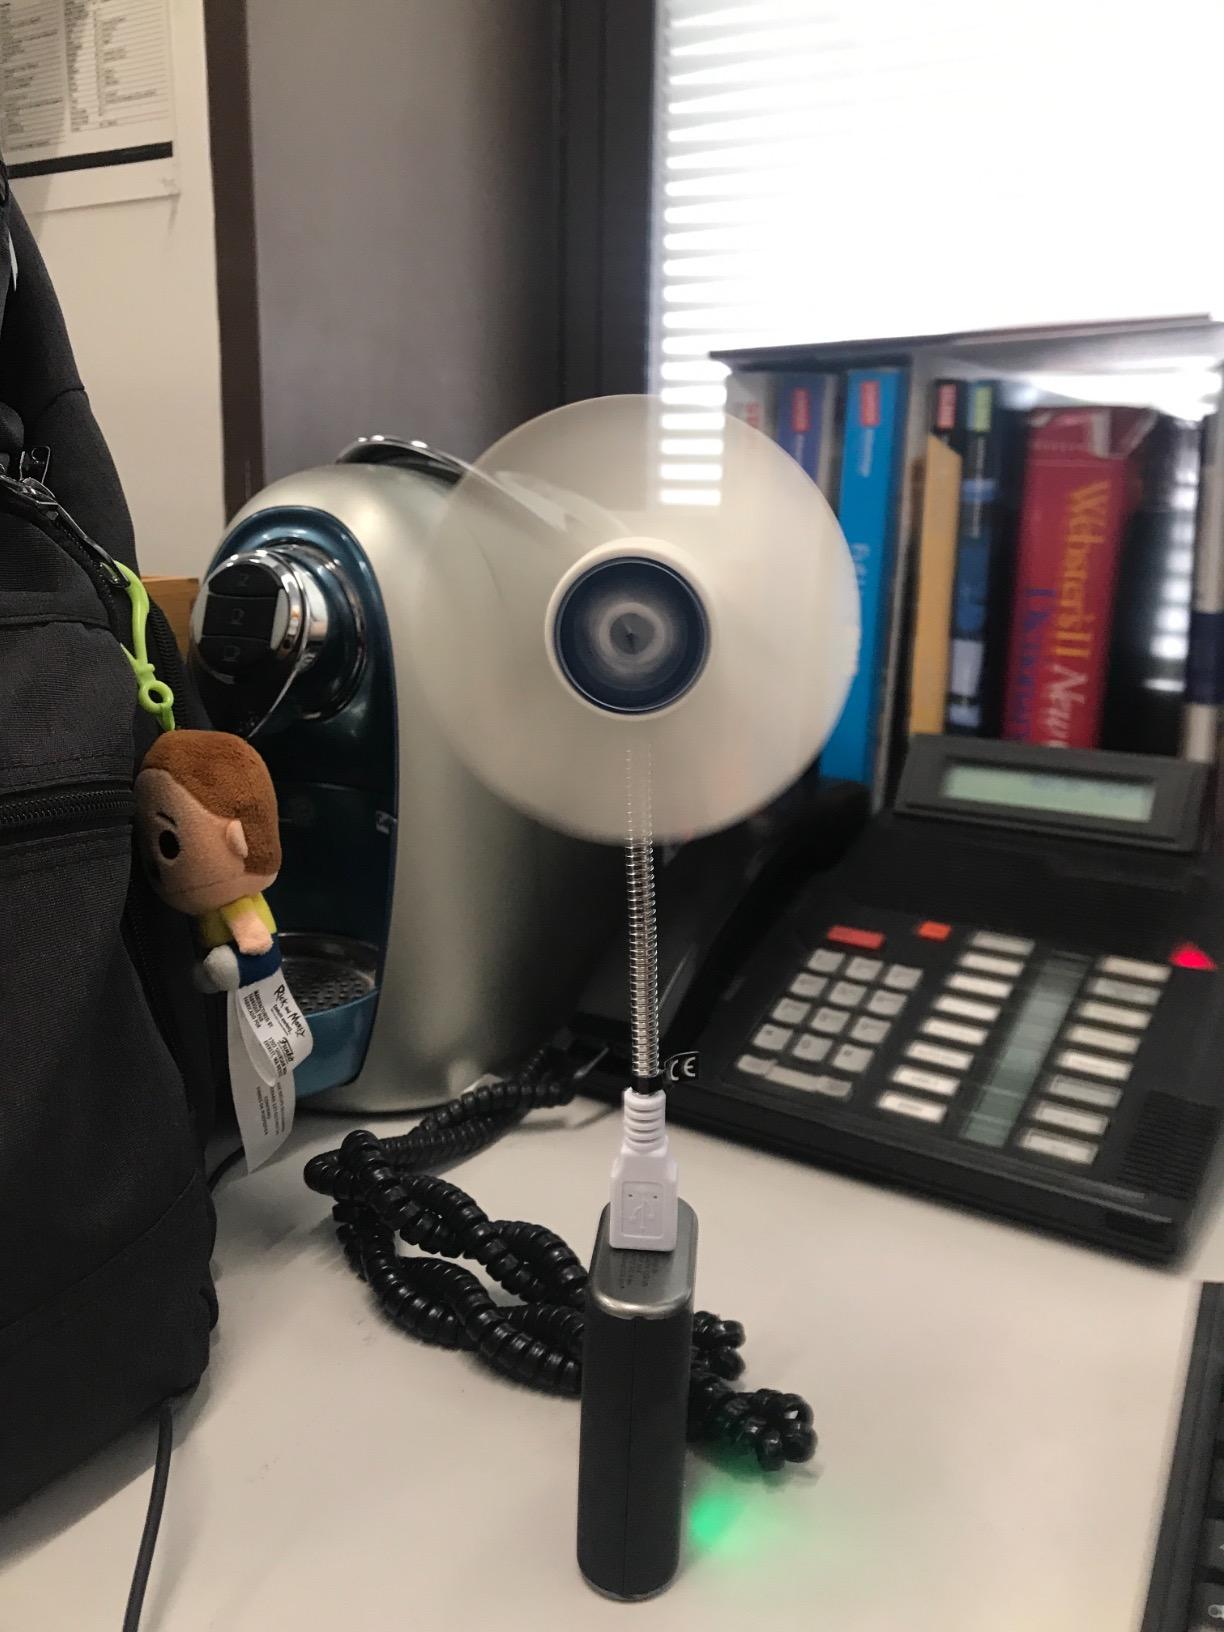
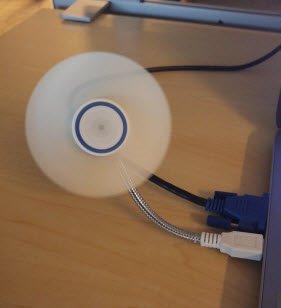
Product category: fan
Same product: yes